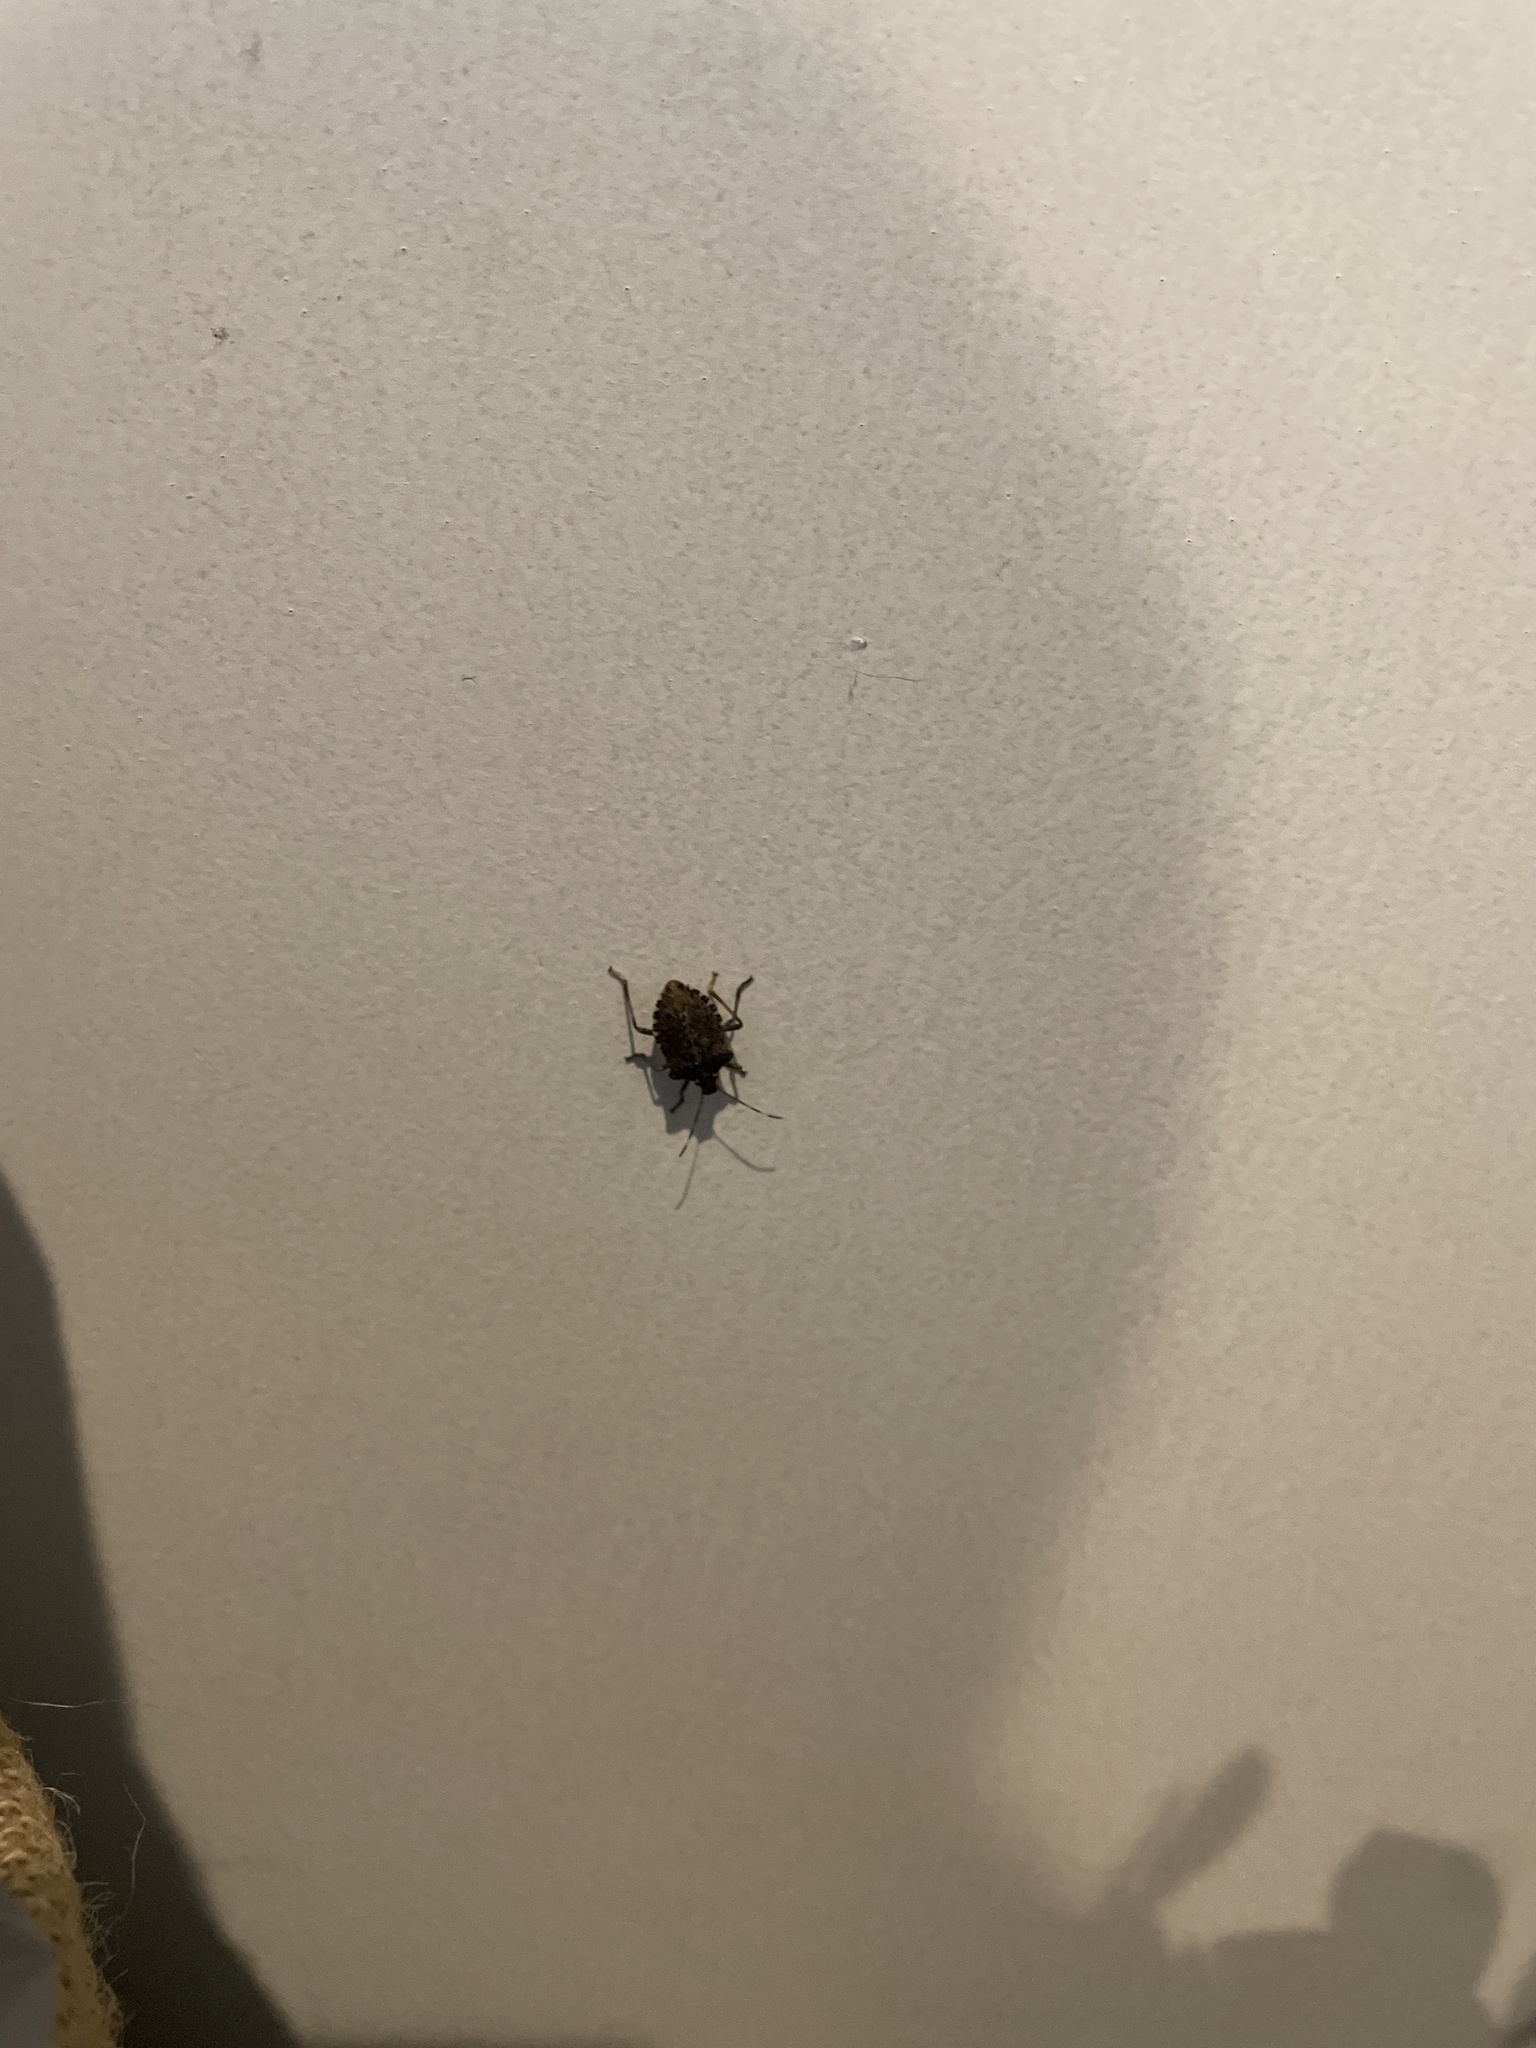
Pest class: stink_bug